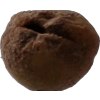
Label: peach